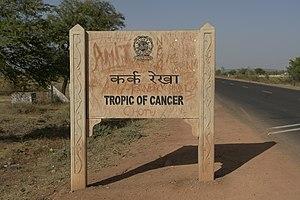
Panneau annonçant le Tropique du Cancer, près de Bhopal, Inde.
Les tropiques sont les deux parallèles du globe terrestre qui délimitent une bande à l'intérieur de laquelle le soleil apparaît au zénith au moins une fois dans l'année. Chaque tropique est séparé de l'équateur par 23° 26′ 12″ de latitude : le tropique du Cancer au nord, et le tropique du Capricorne au sud.
Le tropique du Cancer est l'un des cinq parallèles principaux indiqués sur les cartes terrestres. Il s'agit du parallèle de 23° 26' 12.087" de latitude nord, la latitude la plus septentrionale sur laquelle il est possible d'apercevoir le Soleil directement au zénith, lors du solstice de juin.